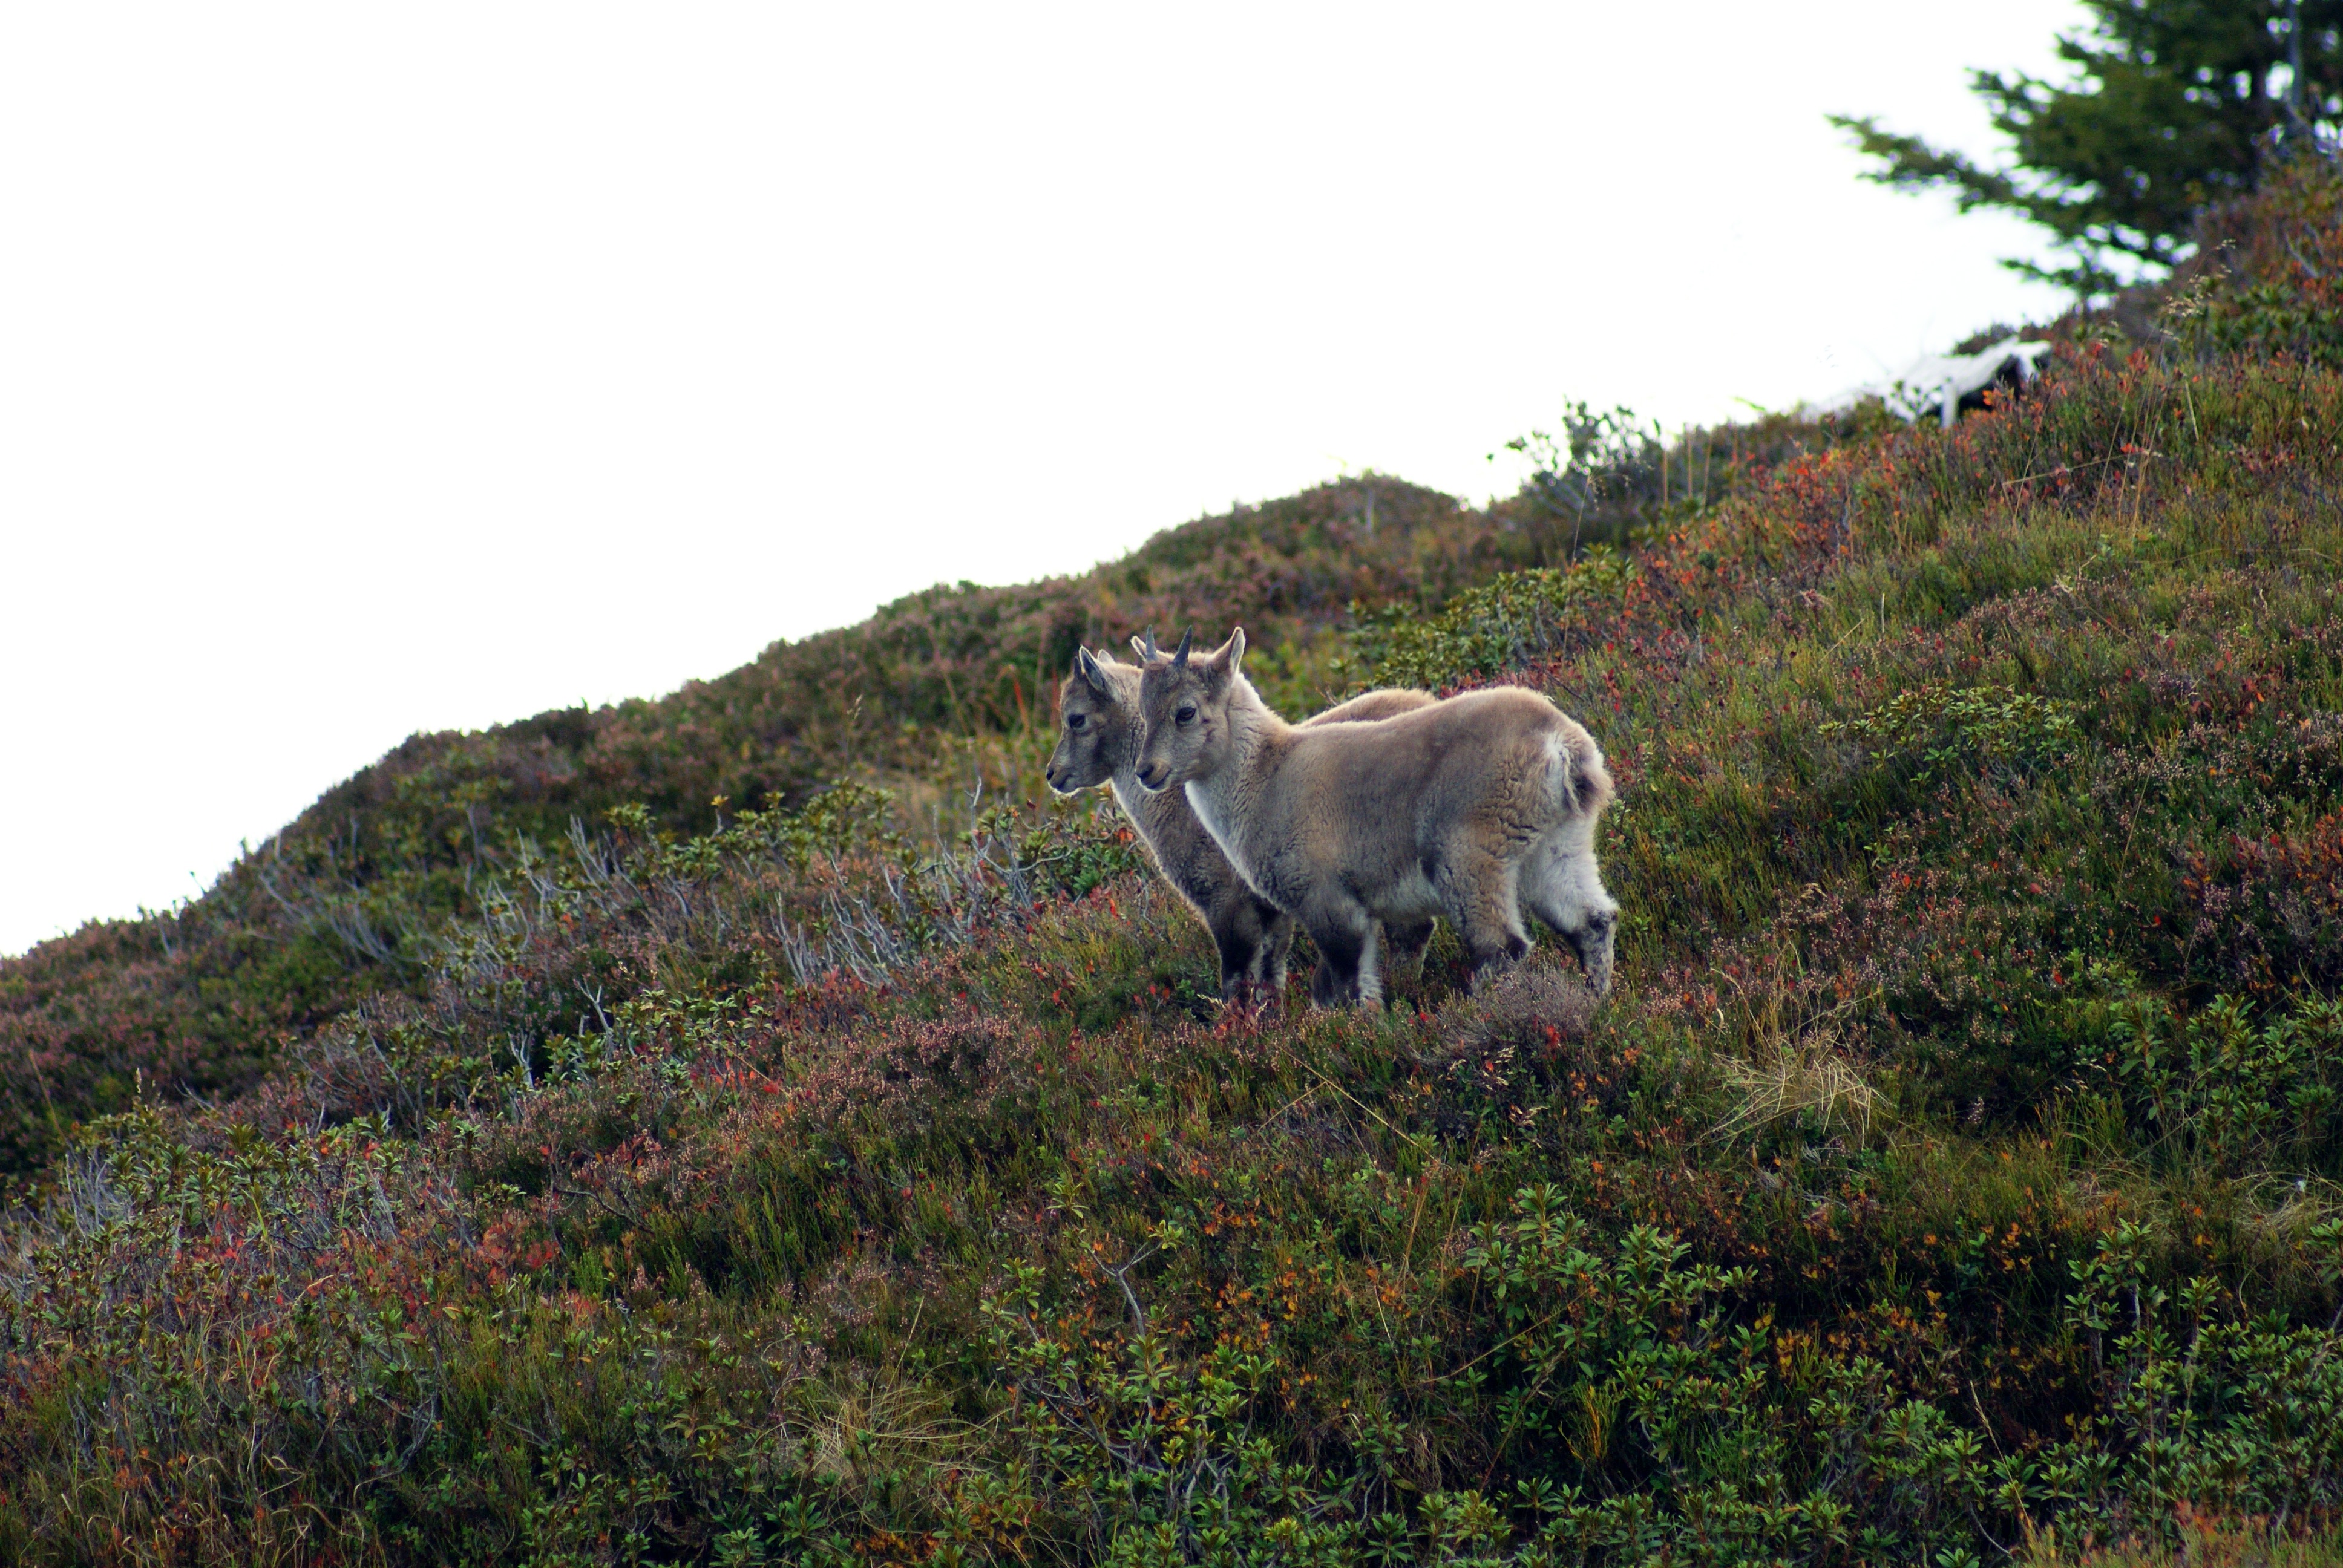
wildlife, pasture, grazing, mammal, fauna, donkey, ecosystem, tundra, ibex, swiss alps, young animals, alpine ibex, horse like mammal